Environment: real
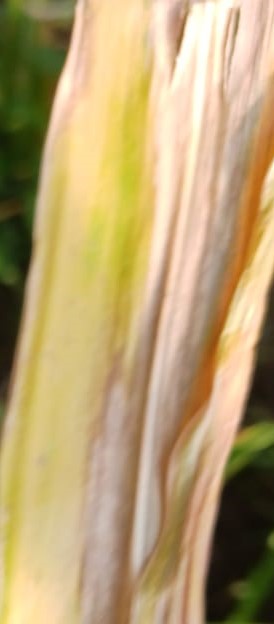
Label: nitrogen_deficiency